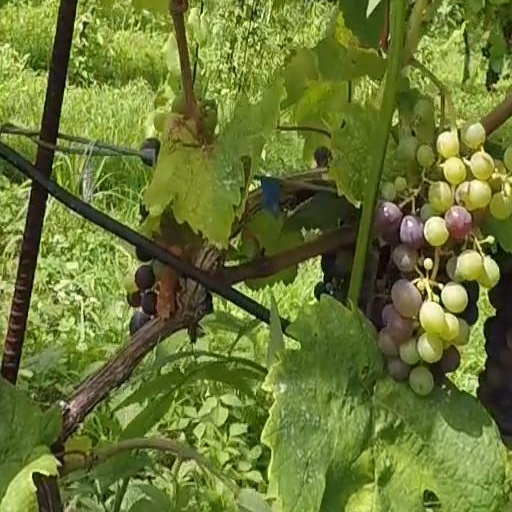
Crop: grape